Ian Smith (actor)

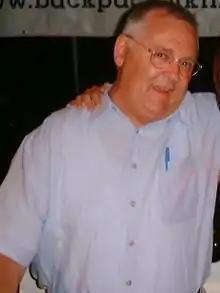
Smith in 2001

Smith is best known for his television roles most especially his lengthy tenure on serial "Neighbours" as Harold Bishop from 1987 until 1991, he returned as a regular again in 1996 and left in 2009, though has returned in guest parts in 2011, 2015, 2022, 2023 and 2024-2025 respectively. He has also appeared in numerous theatre and pantomimes.